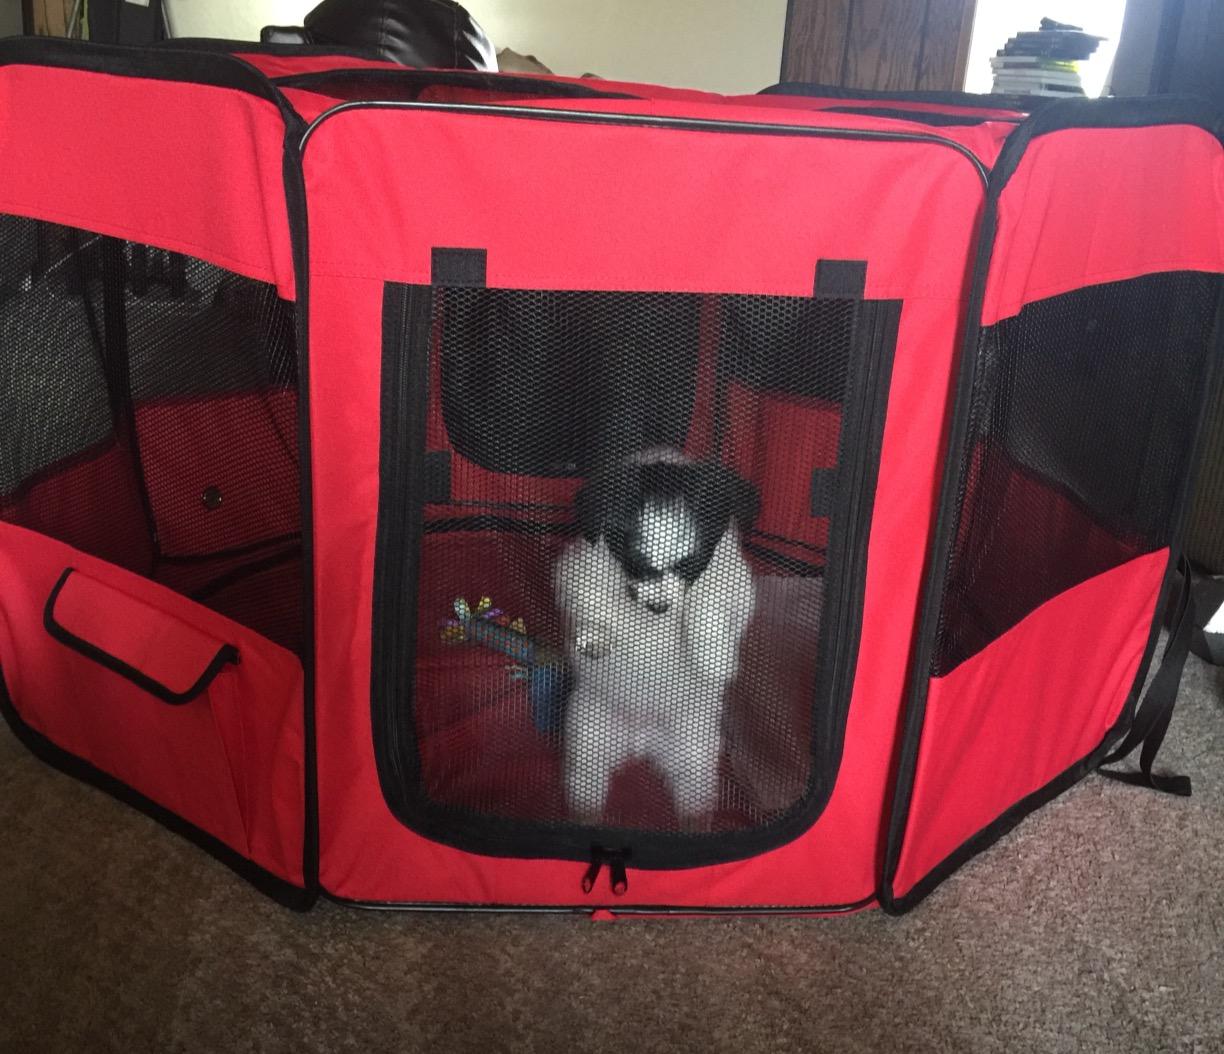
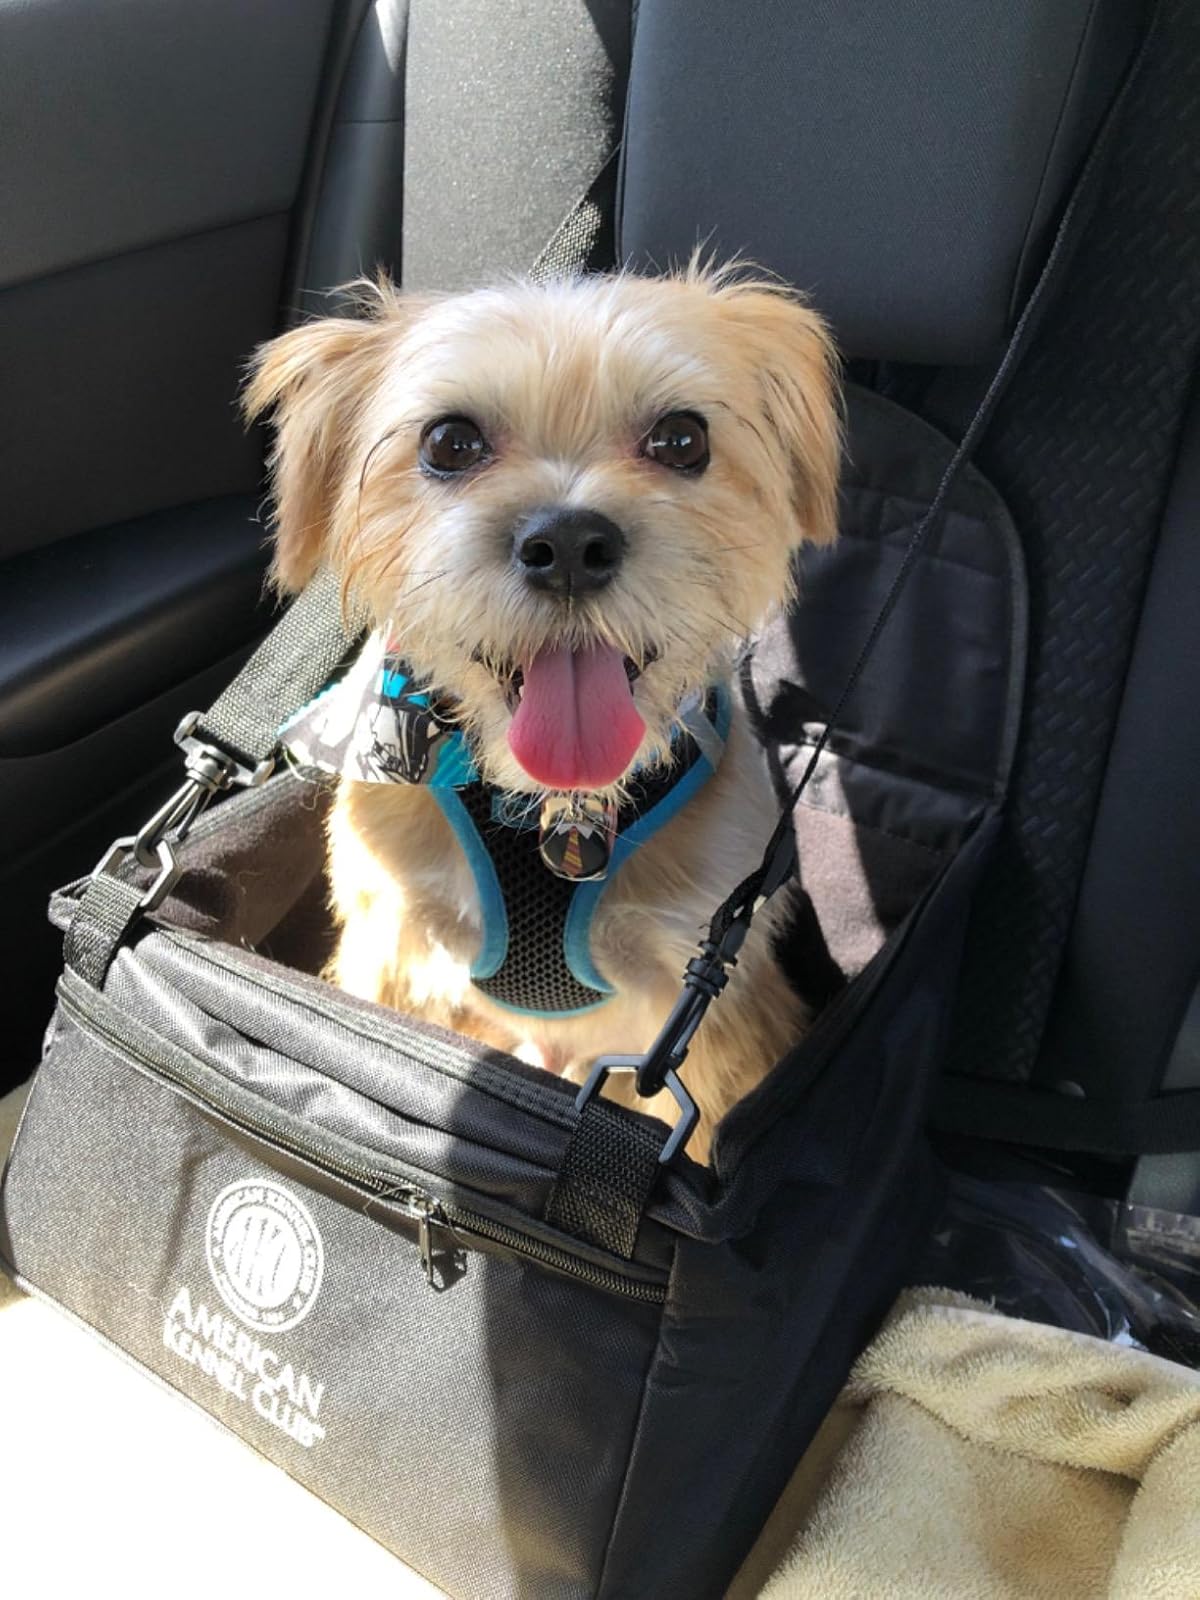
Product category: items_kennel
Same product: no